Lowca railway station

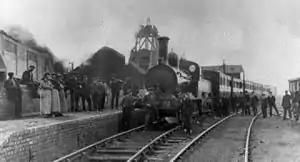
Lowca's 1st station in the colliery yard, probably on 2 June 1913

Lowca had two railway stations that served the village of Lowca in the former county of Cumberland, England, which is now part of Cumbria.